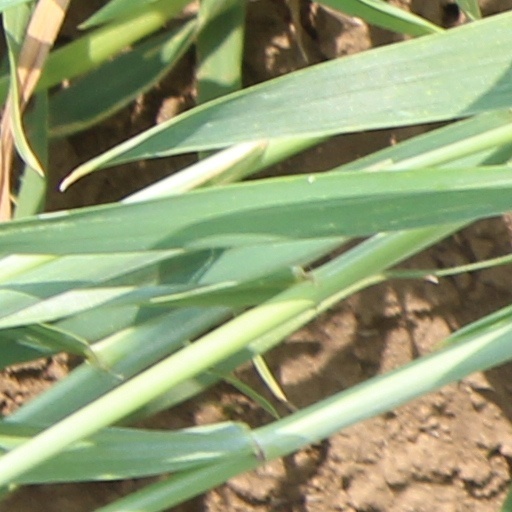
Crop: wheat